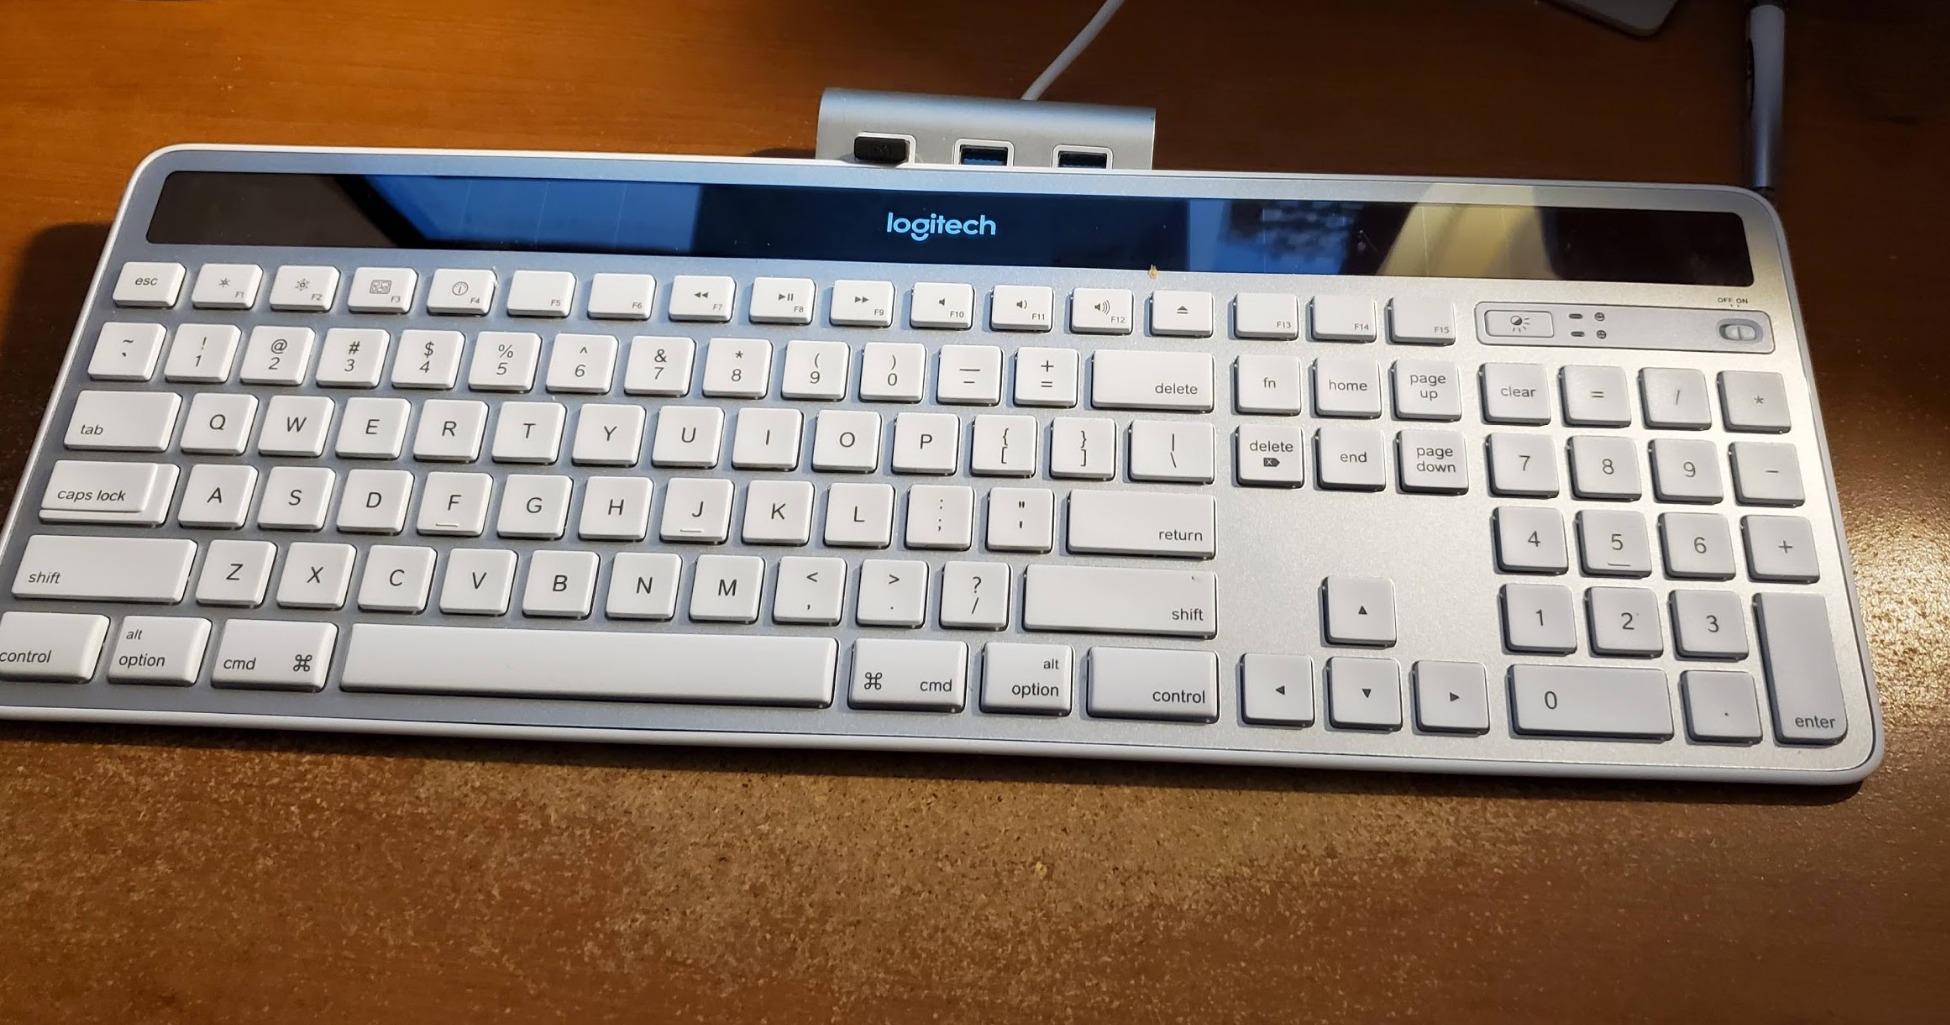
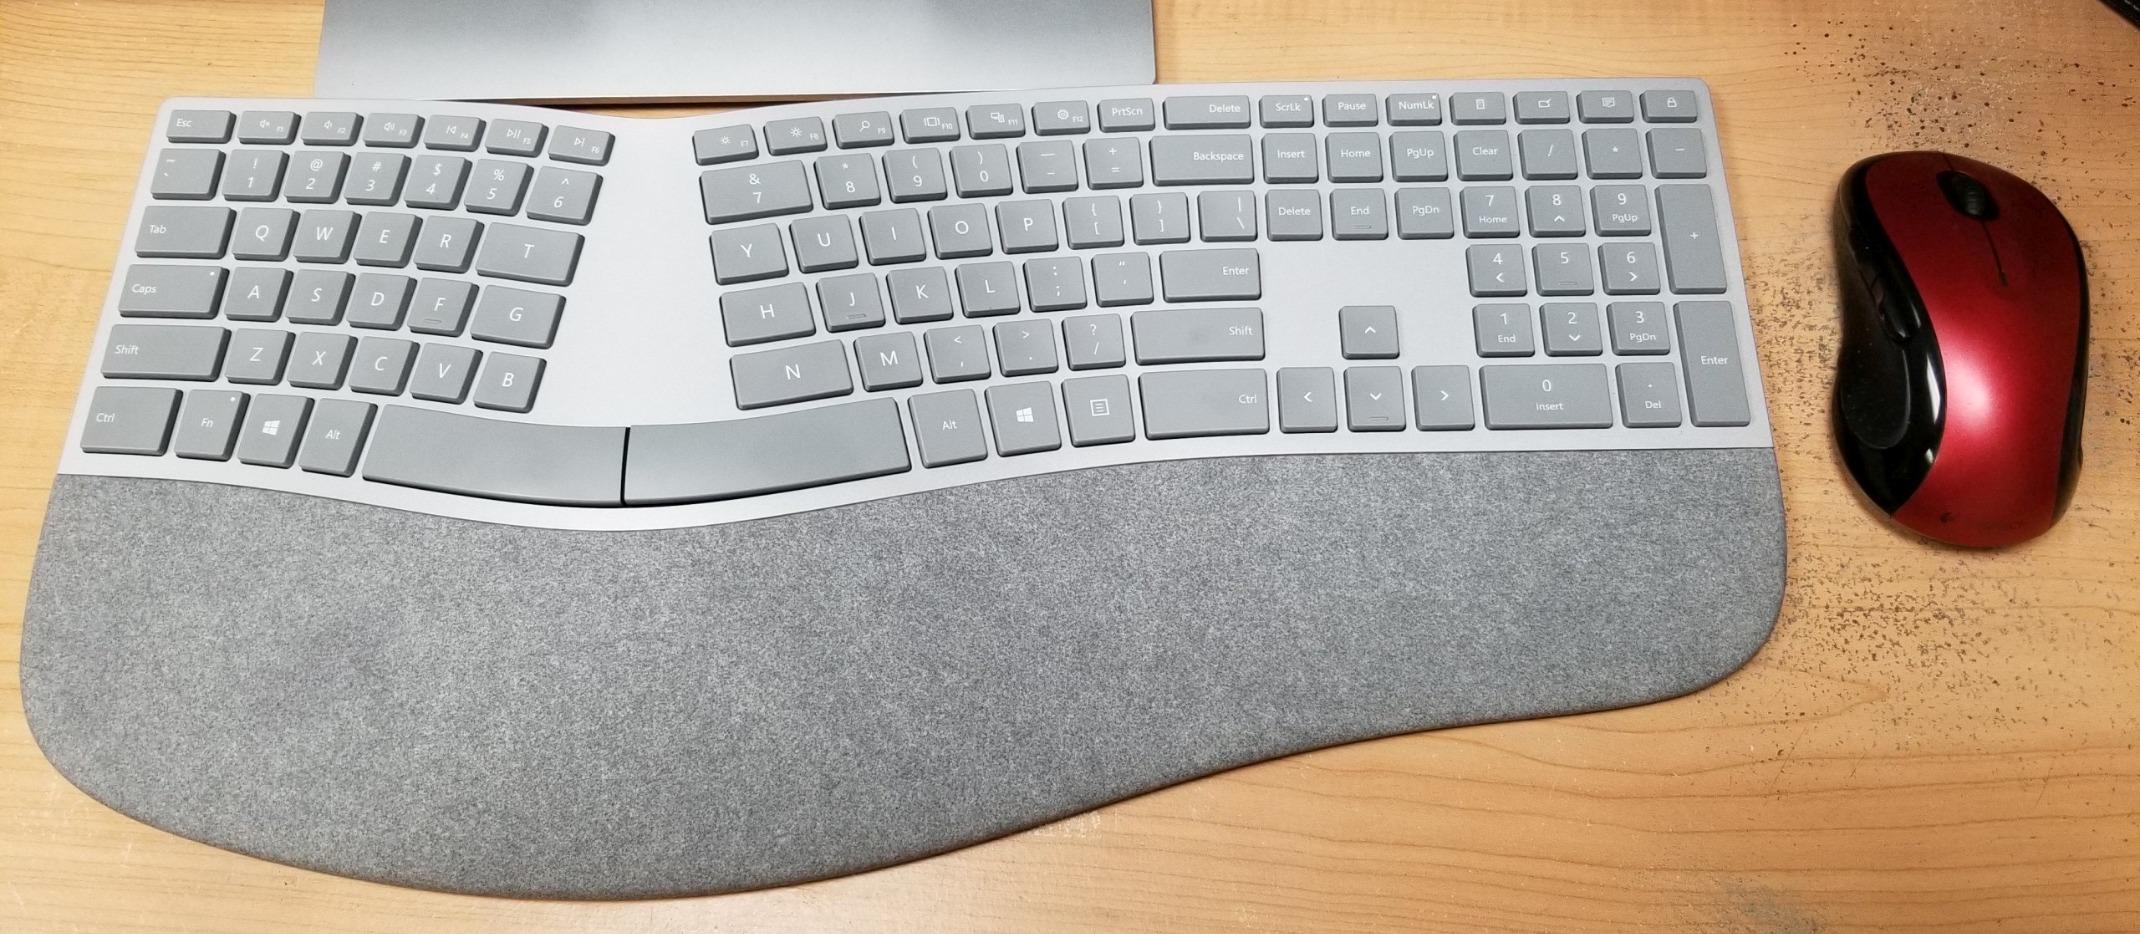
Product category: keyboard
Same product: no